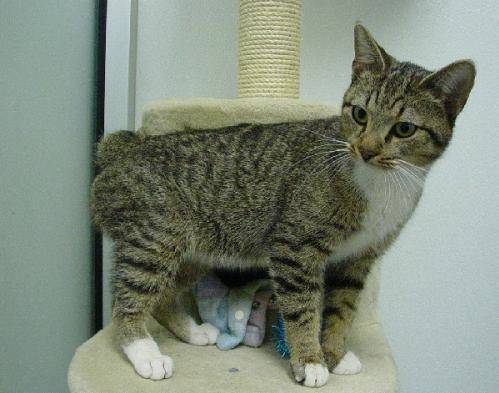
Label: cat